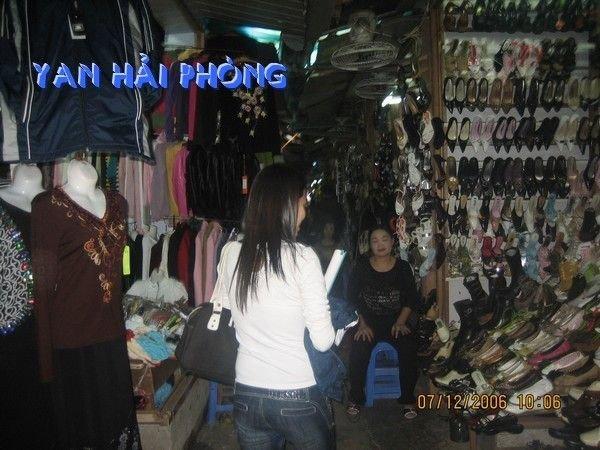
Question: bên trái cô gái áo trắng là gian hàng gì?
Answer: bên trái cô gái áo trắng là gian hàng quầy áo